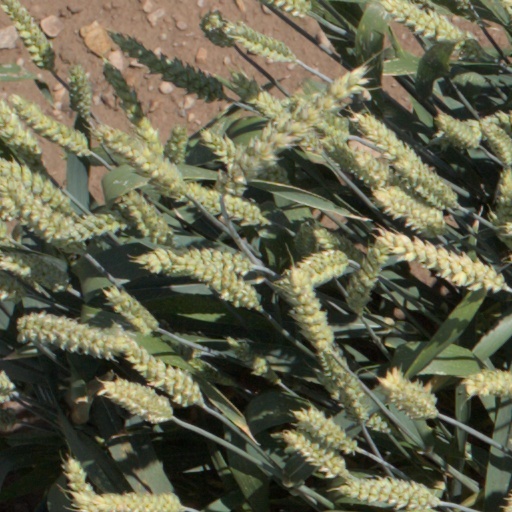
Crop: wheat